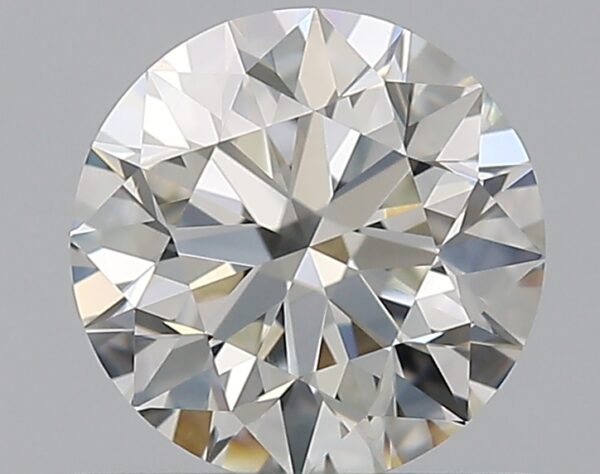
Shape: round
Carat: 0.71
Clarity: VS1
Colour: I
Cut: EX
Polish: EX
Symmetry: EX
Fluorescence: N
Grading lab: GIA
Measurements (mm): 5.66 x 5.7 x 3.56